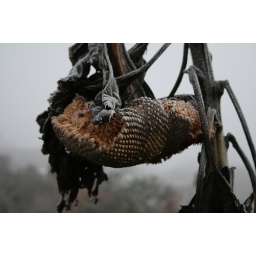
Dead sunflower in a garden by the road. The birds come to feed on the seeds.